Leyburn

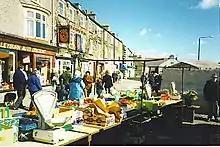
Leyburn Marketplace

From 1974 to 2023 it was part of the district of Richmondshire, it is now administered by the unitary North Yorkshire Council.